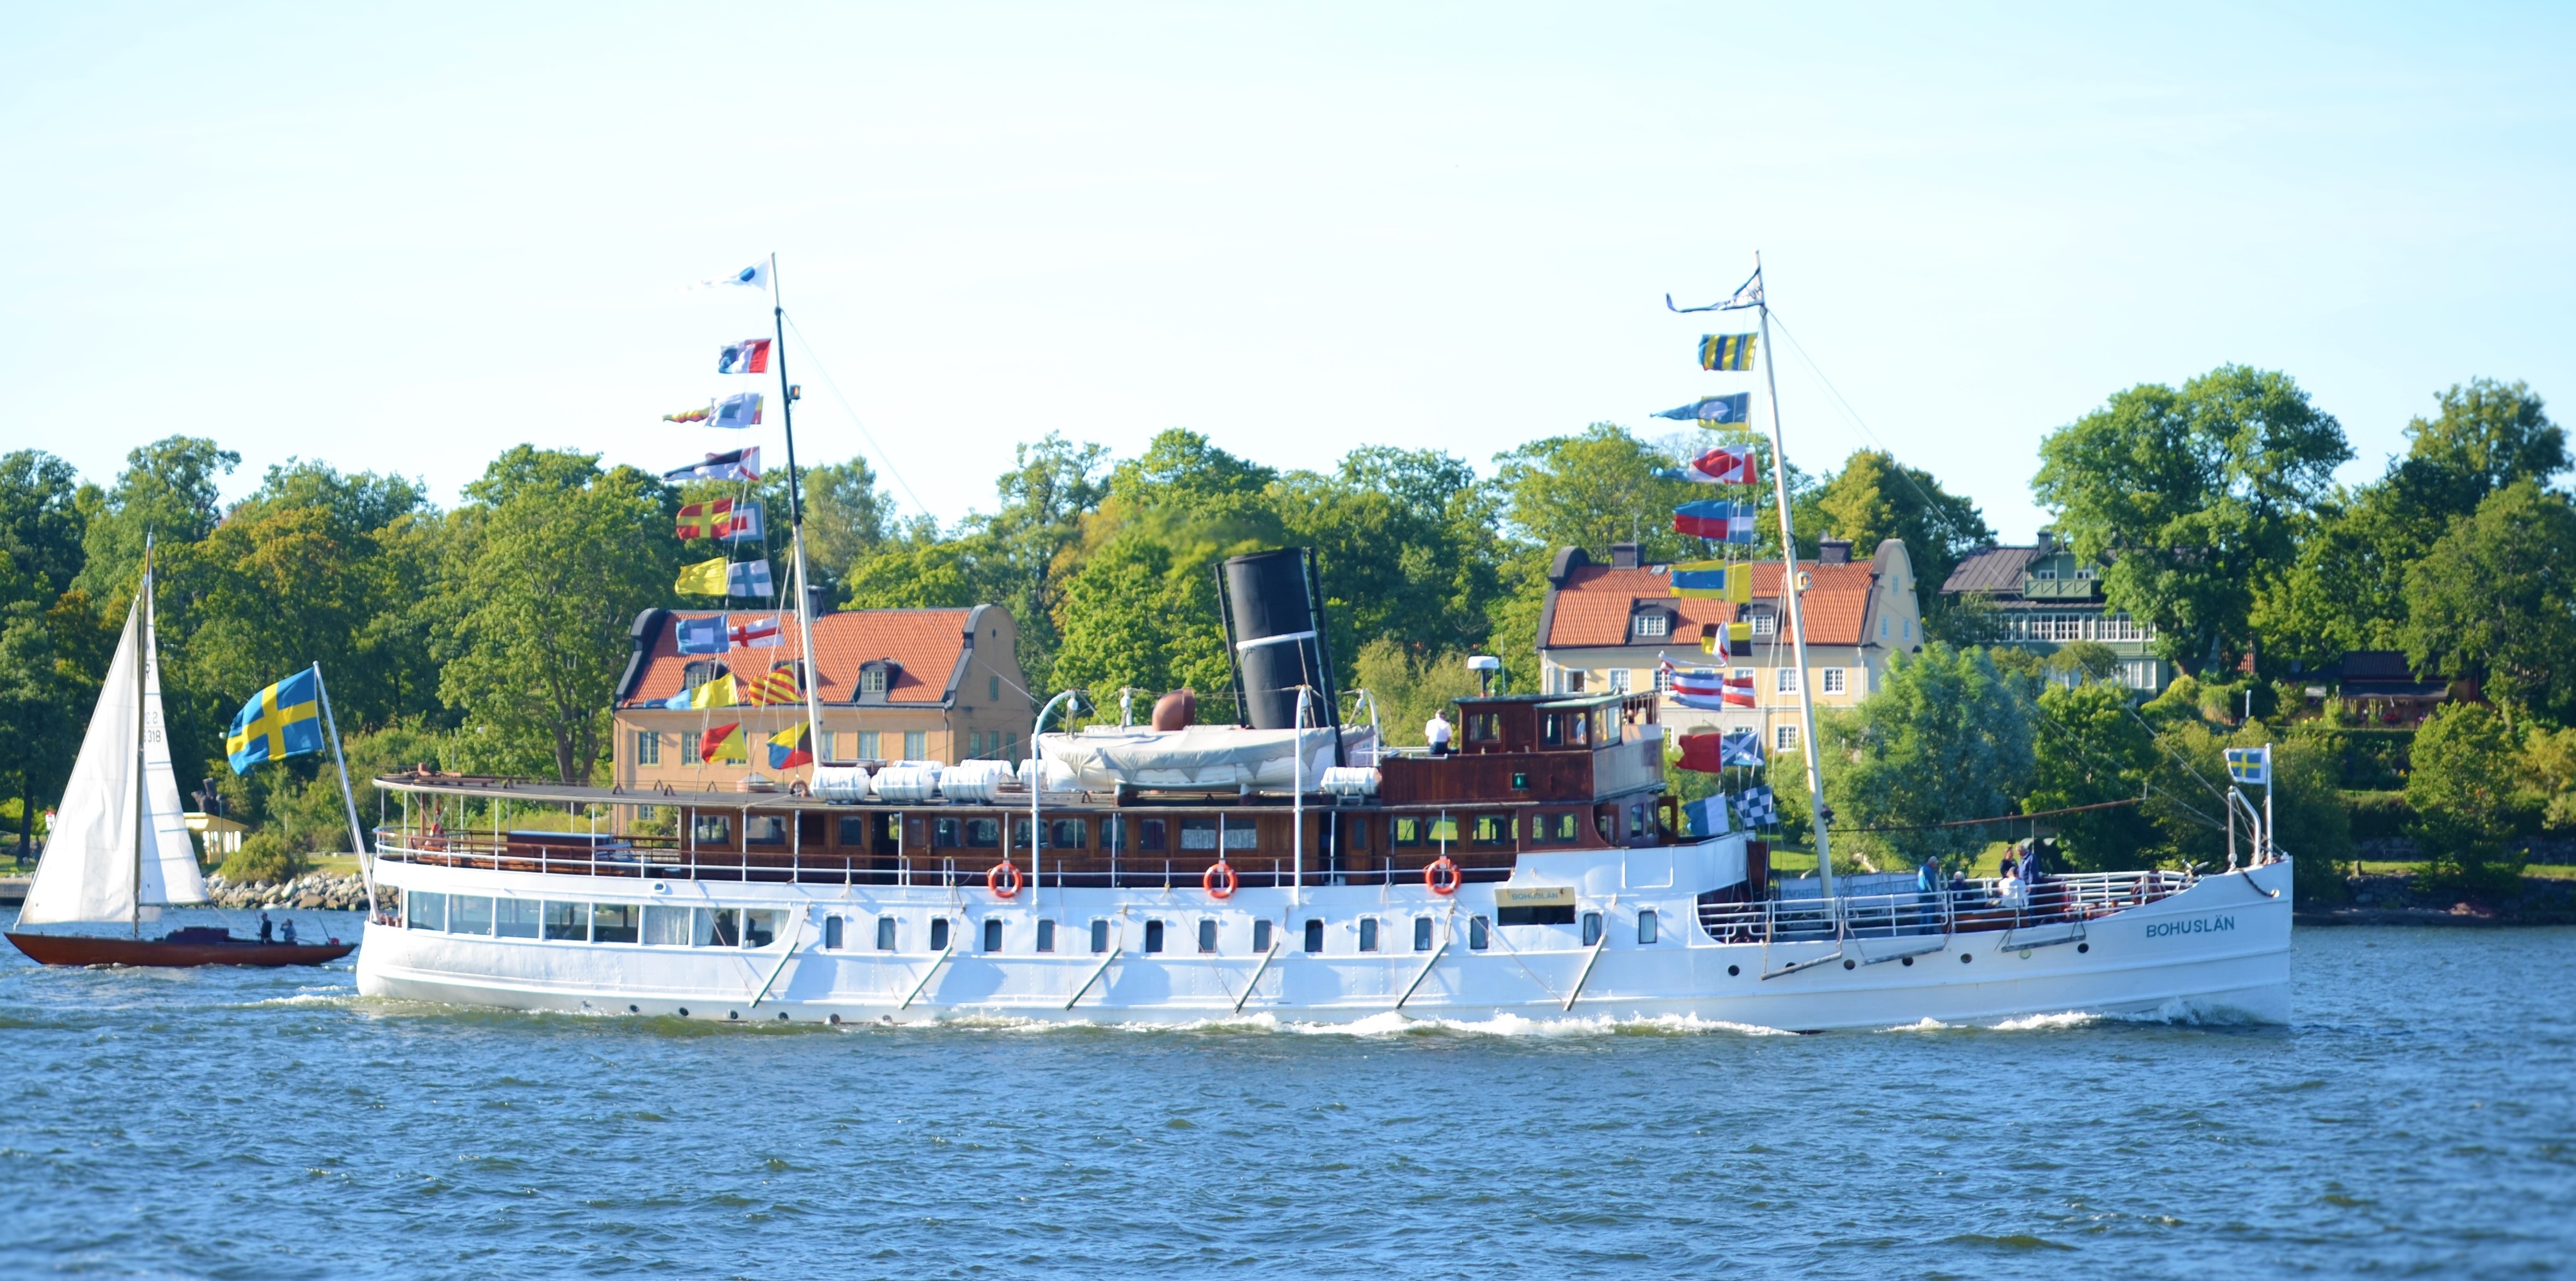
beach, landscape, sea, water, nature, ocean, sky, boat, ship, summer, vehicle, sailing, blue, waterway, ferry, boating, watercraft, steamboat, motor ship, passenger ship, paddle steamer, bot